Apopka High School

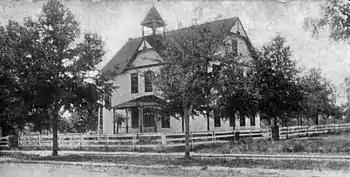
Apopka Union School, circa 1901

The historical marker continues, "In 1896, voters approved the construction of a new schoolhouse on Fourth Street, later Main Street. The new school opened for the 1897 school year." In 1901 the State of Florida accredited the school, which was named Apopka Union School. That school building was destroyed by a tornado in 1918, and was rebuilt by May 1925.